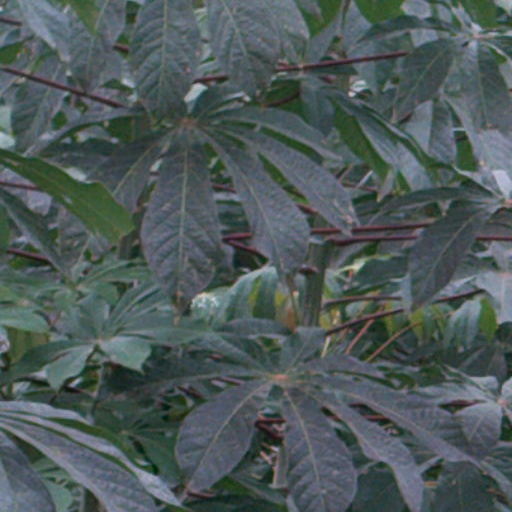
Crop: cassava